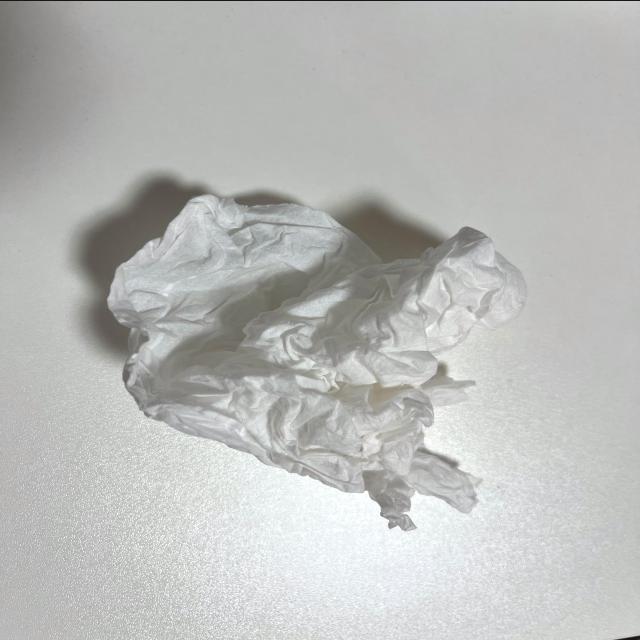
Label: tissues